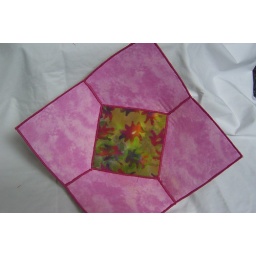
The inside of the batik bowl in a bright pink and center square that is of the outside fabric.